Oyungezer

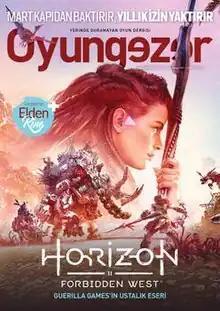
March 2022 cover

Oyungezer was launched by the former editors of the Turkish edition of "LeveL," a Czech Republic-based magazine with a similar focus. The editors, after spending a month in recluse, announced the launch of the Oyungezer website and its subsequent forums, with the first issue released in November 2007.